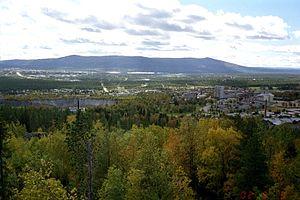
Malmberget est une localité de Suède, située dans la commune de Gällivare, dans le comté de Norrbotten, à l'extrême nord du pays. Elle se trouve à 5 km de Gällivare. Sa population est de 5 590 habitants au recensement de 2010.